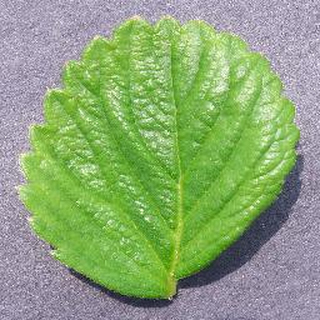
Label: healthy_strawberry